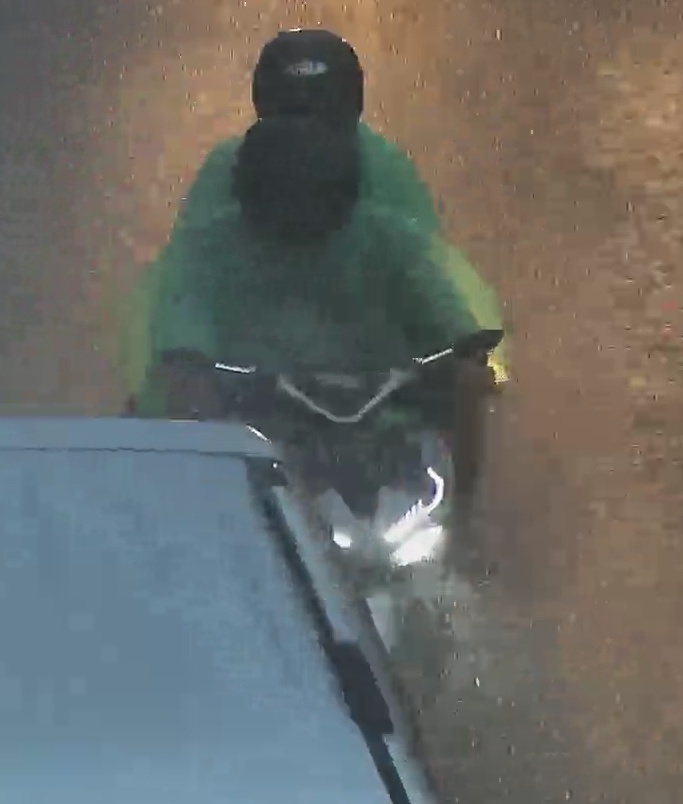
person-with-helmet: 2
person-without-helmet: 0